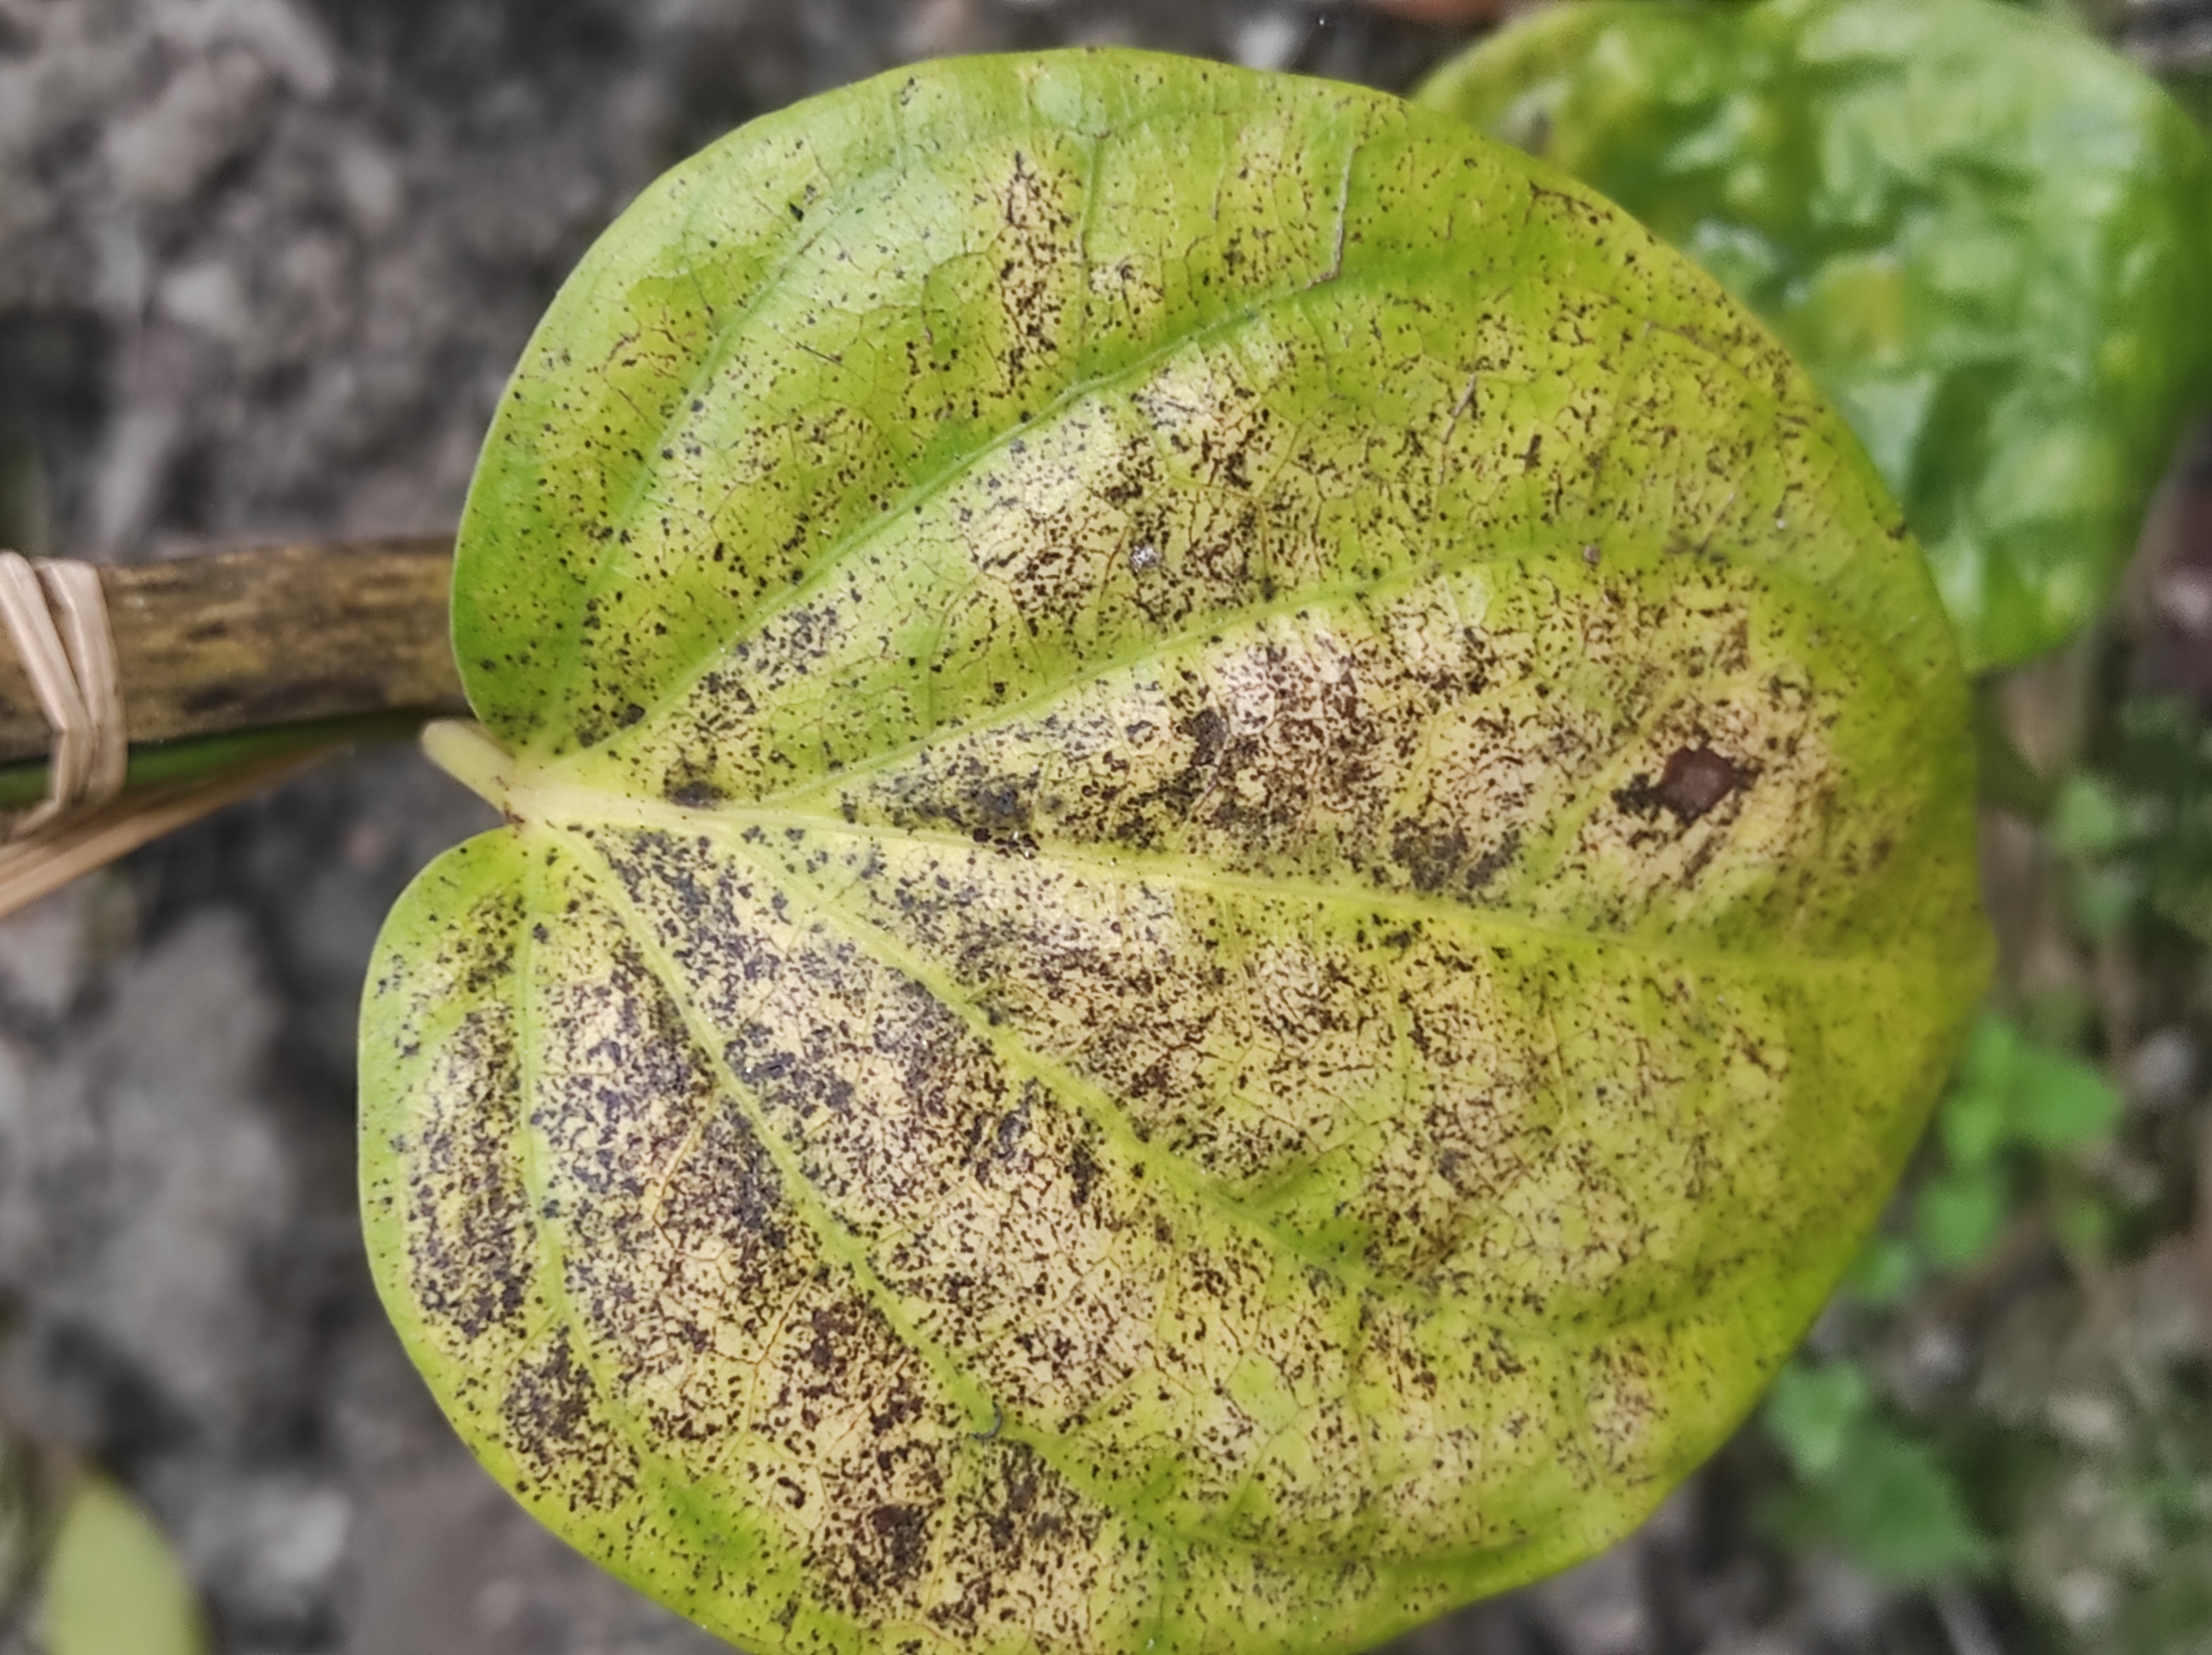
Label: Fungal_Brown_Spot_Disease